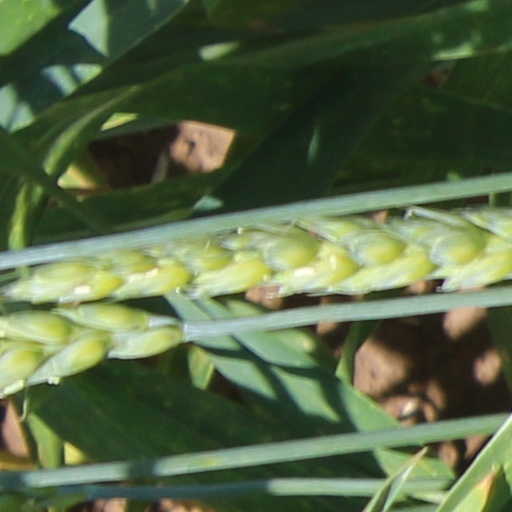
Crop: wheat